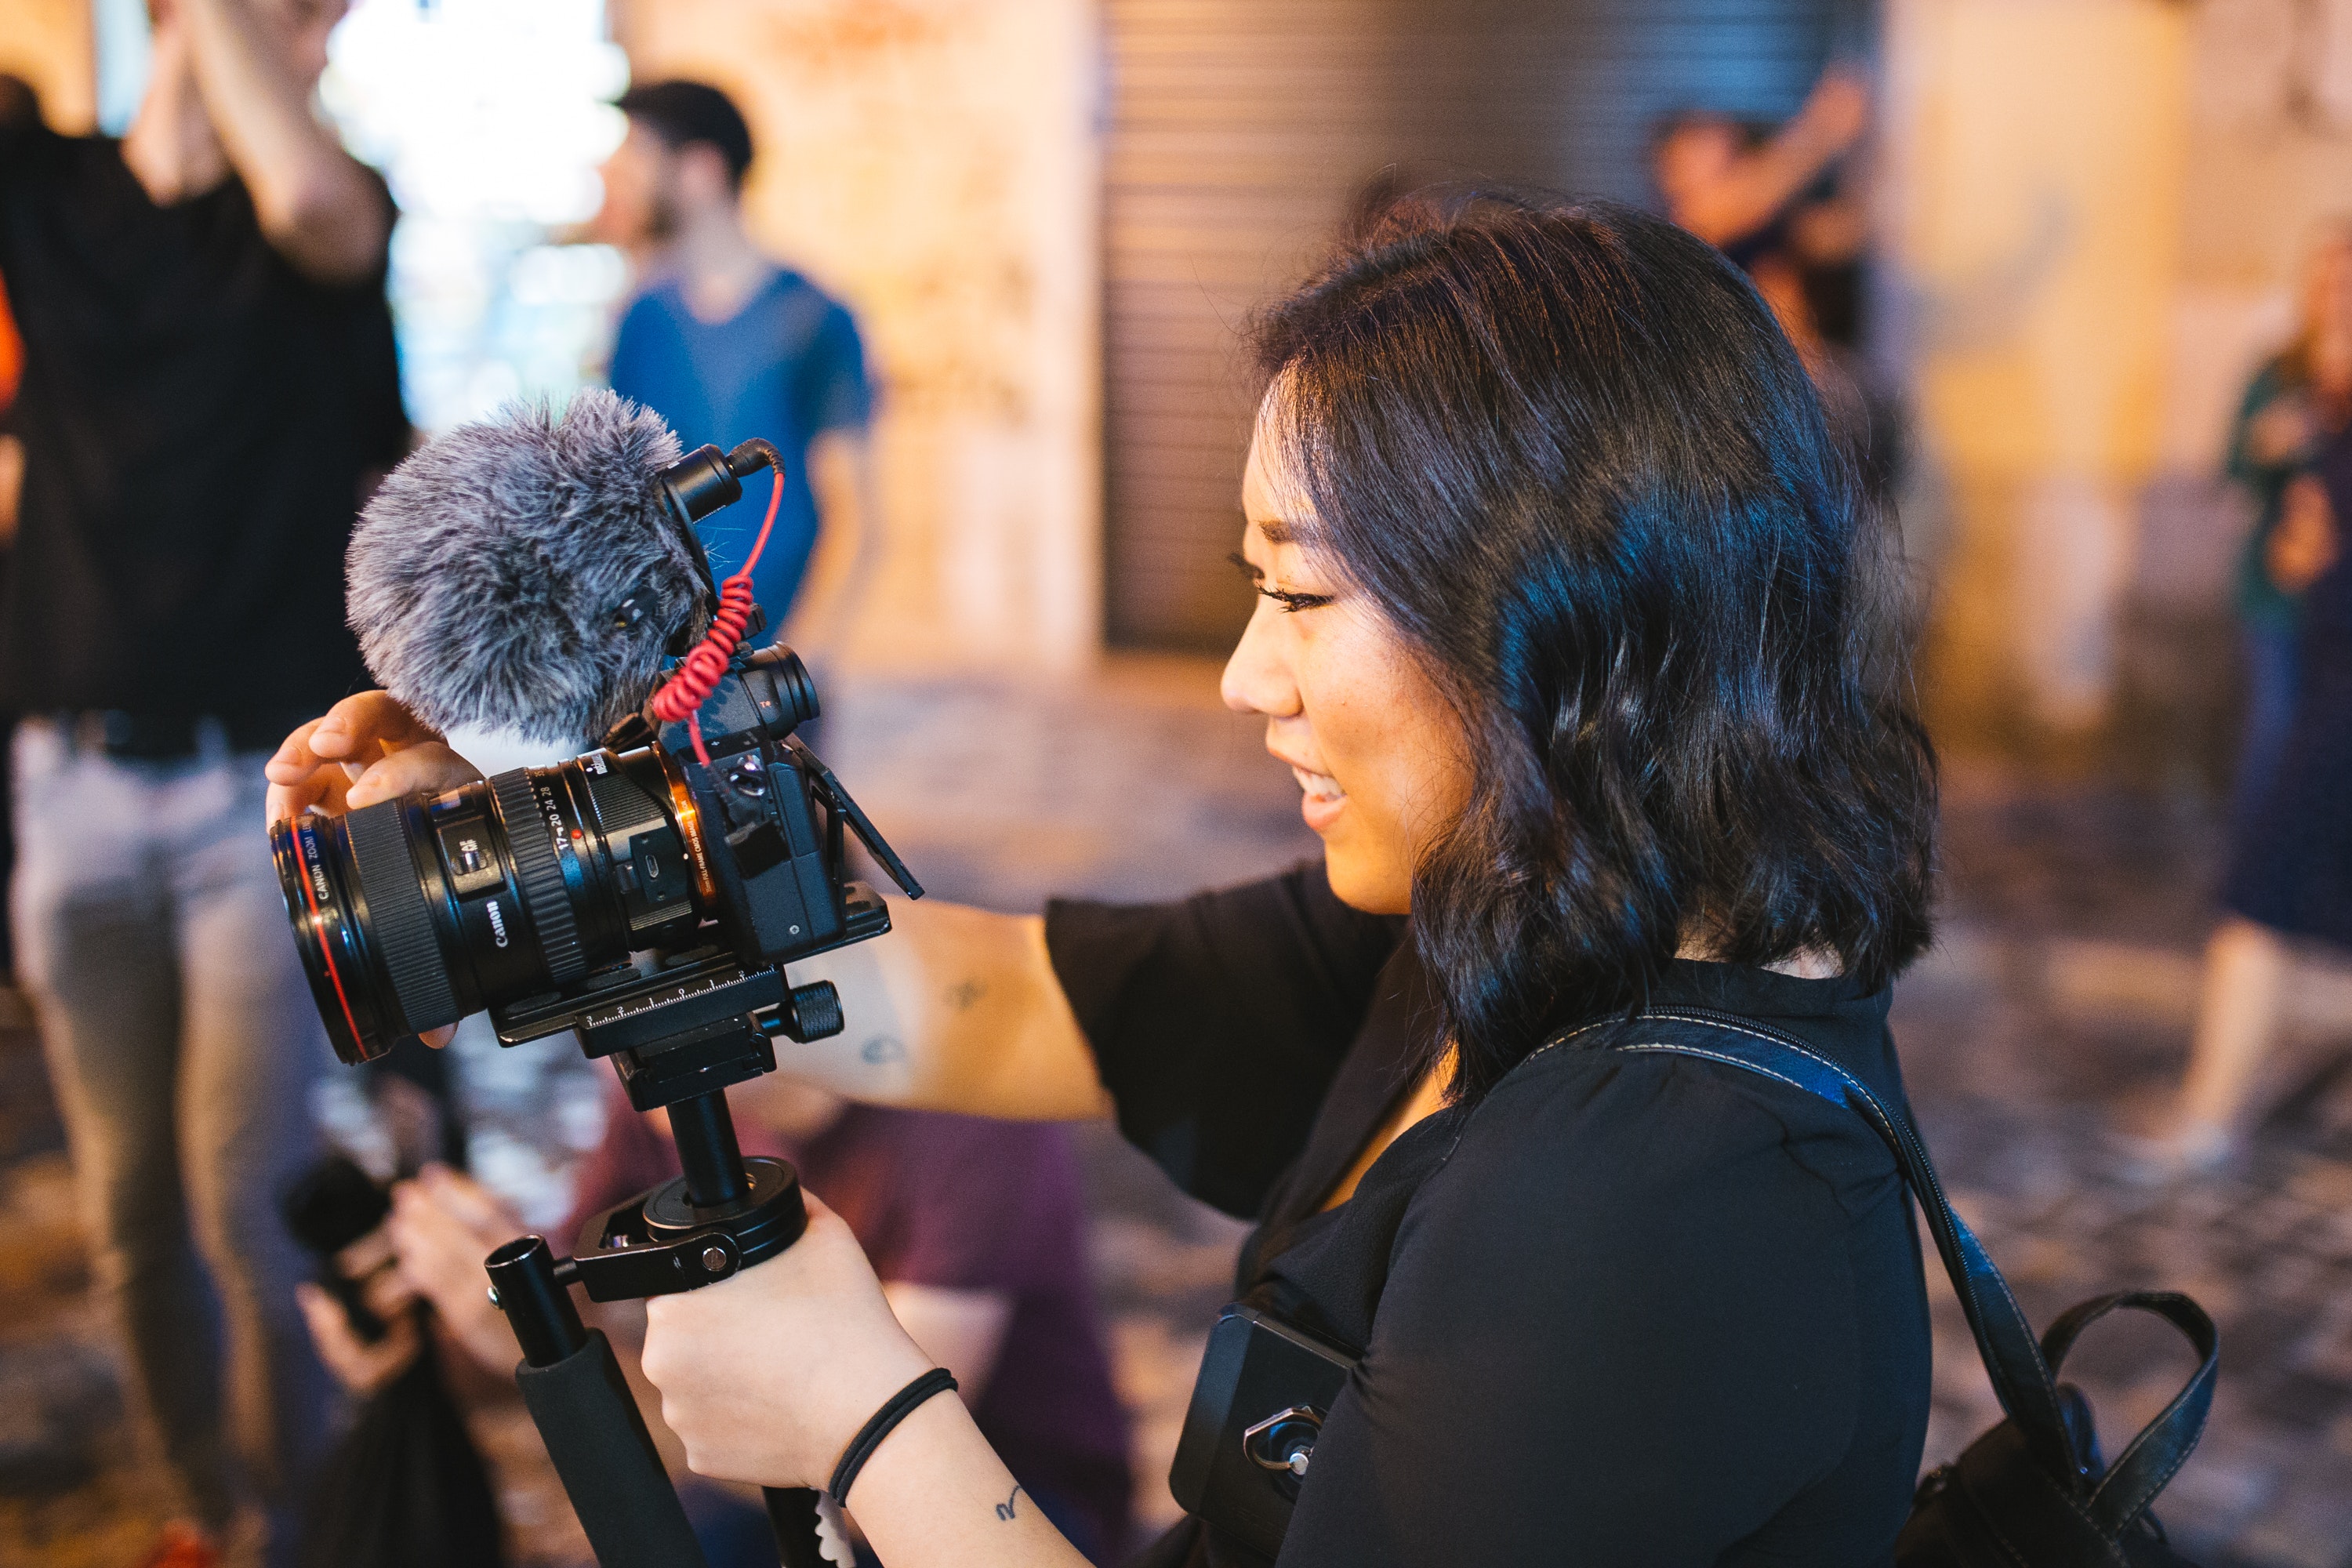
camera operator, cinematographer, filmmaking, videographer, journalist, photography, film crew, cameras optics, television crew, photographer, camera